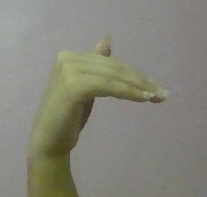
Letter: khaa